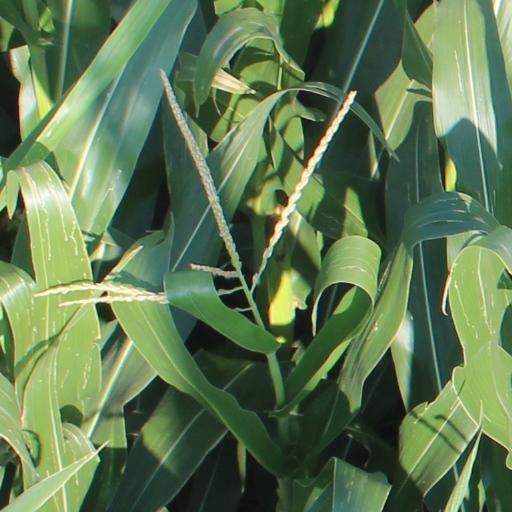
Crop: maize; corn